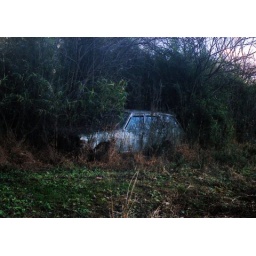
A junk car was put in the forest which subsided silently.